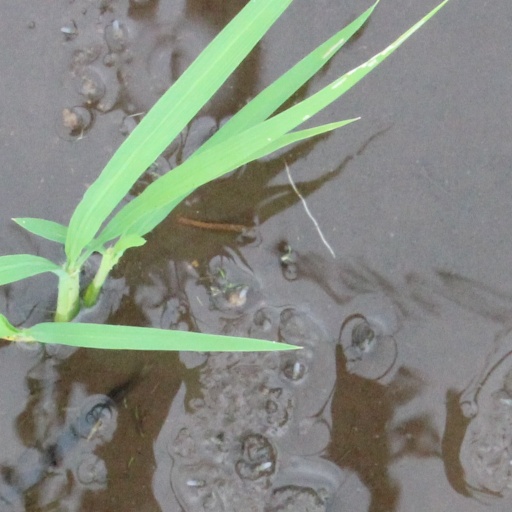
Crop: rice